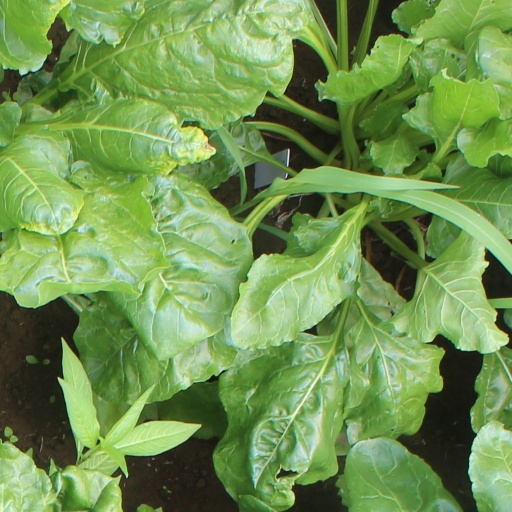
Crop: sugar beet